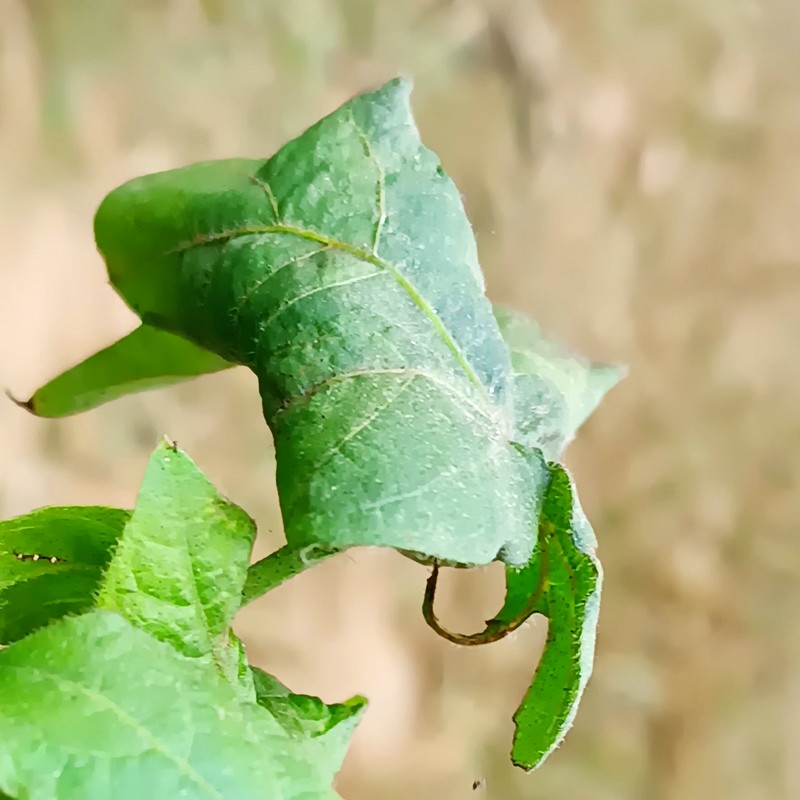
Label: Curl Virus